Mangerton Tower

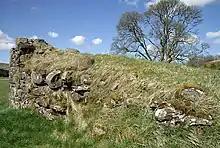
Ruins of Mangerton Tower

Mangerton Tower is at Mangerton in Newcastleton or Castleton parish in Roxburghshire, close to the border between England and Scotland, on the banks of the Liddel Water.